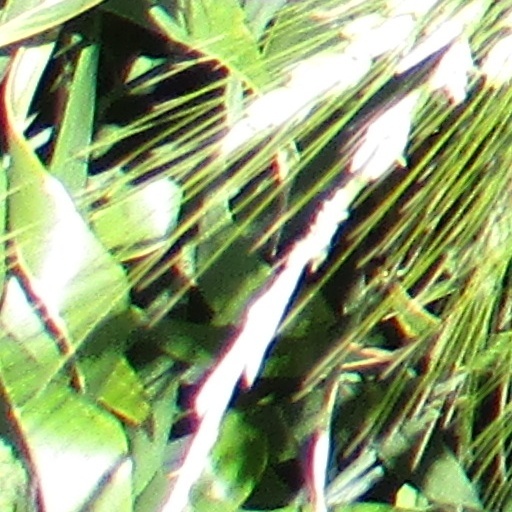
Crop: wheat